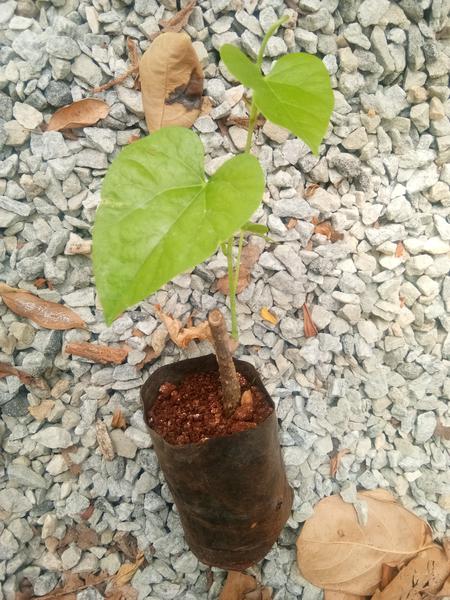
Plant: Amruta_Balli